Al-Hamadhani (crater)

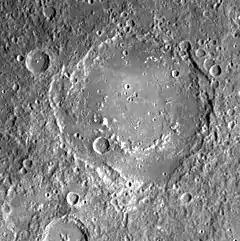
MESSENGER WAC image. North is in upper left.

Al-Hamadhani is a crater on Mercury. It has a diameter of 186 kilometers. Its name was adopted by the International Astronomical Union in 1979. Al-Hamadhani is named for the Iranian writer Badi' al-Zaman al-Hamadani, who died in 1007 C.E.